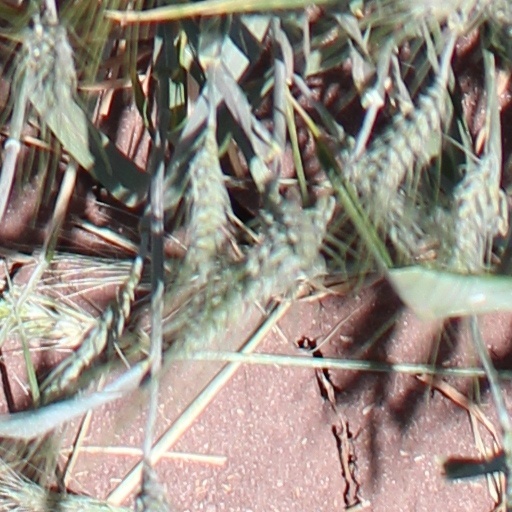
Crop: wheat